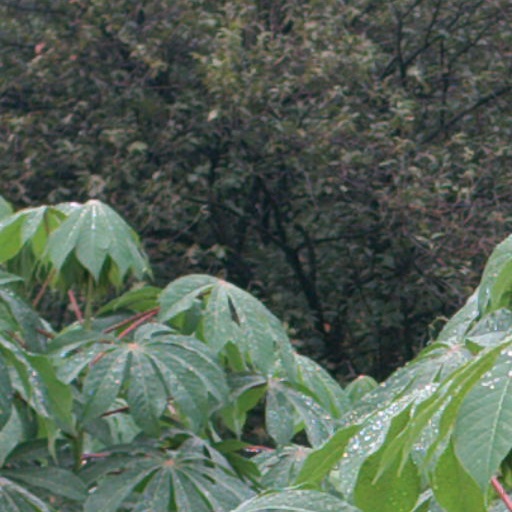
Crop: cassava